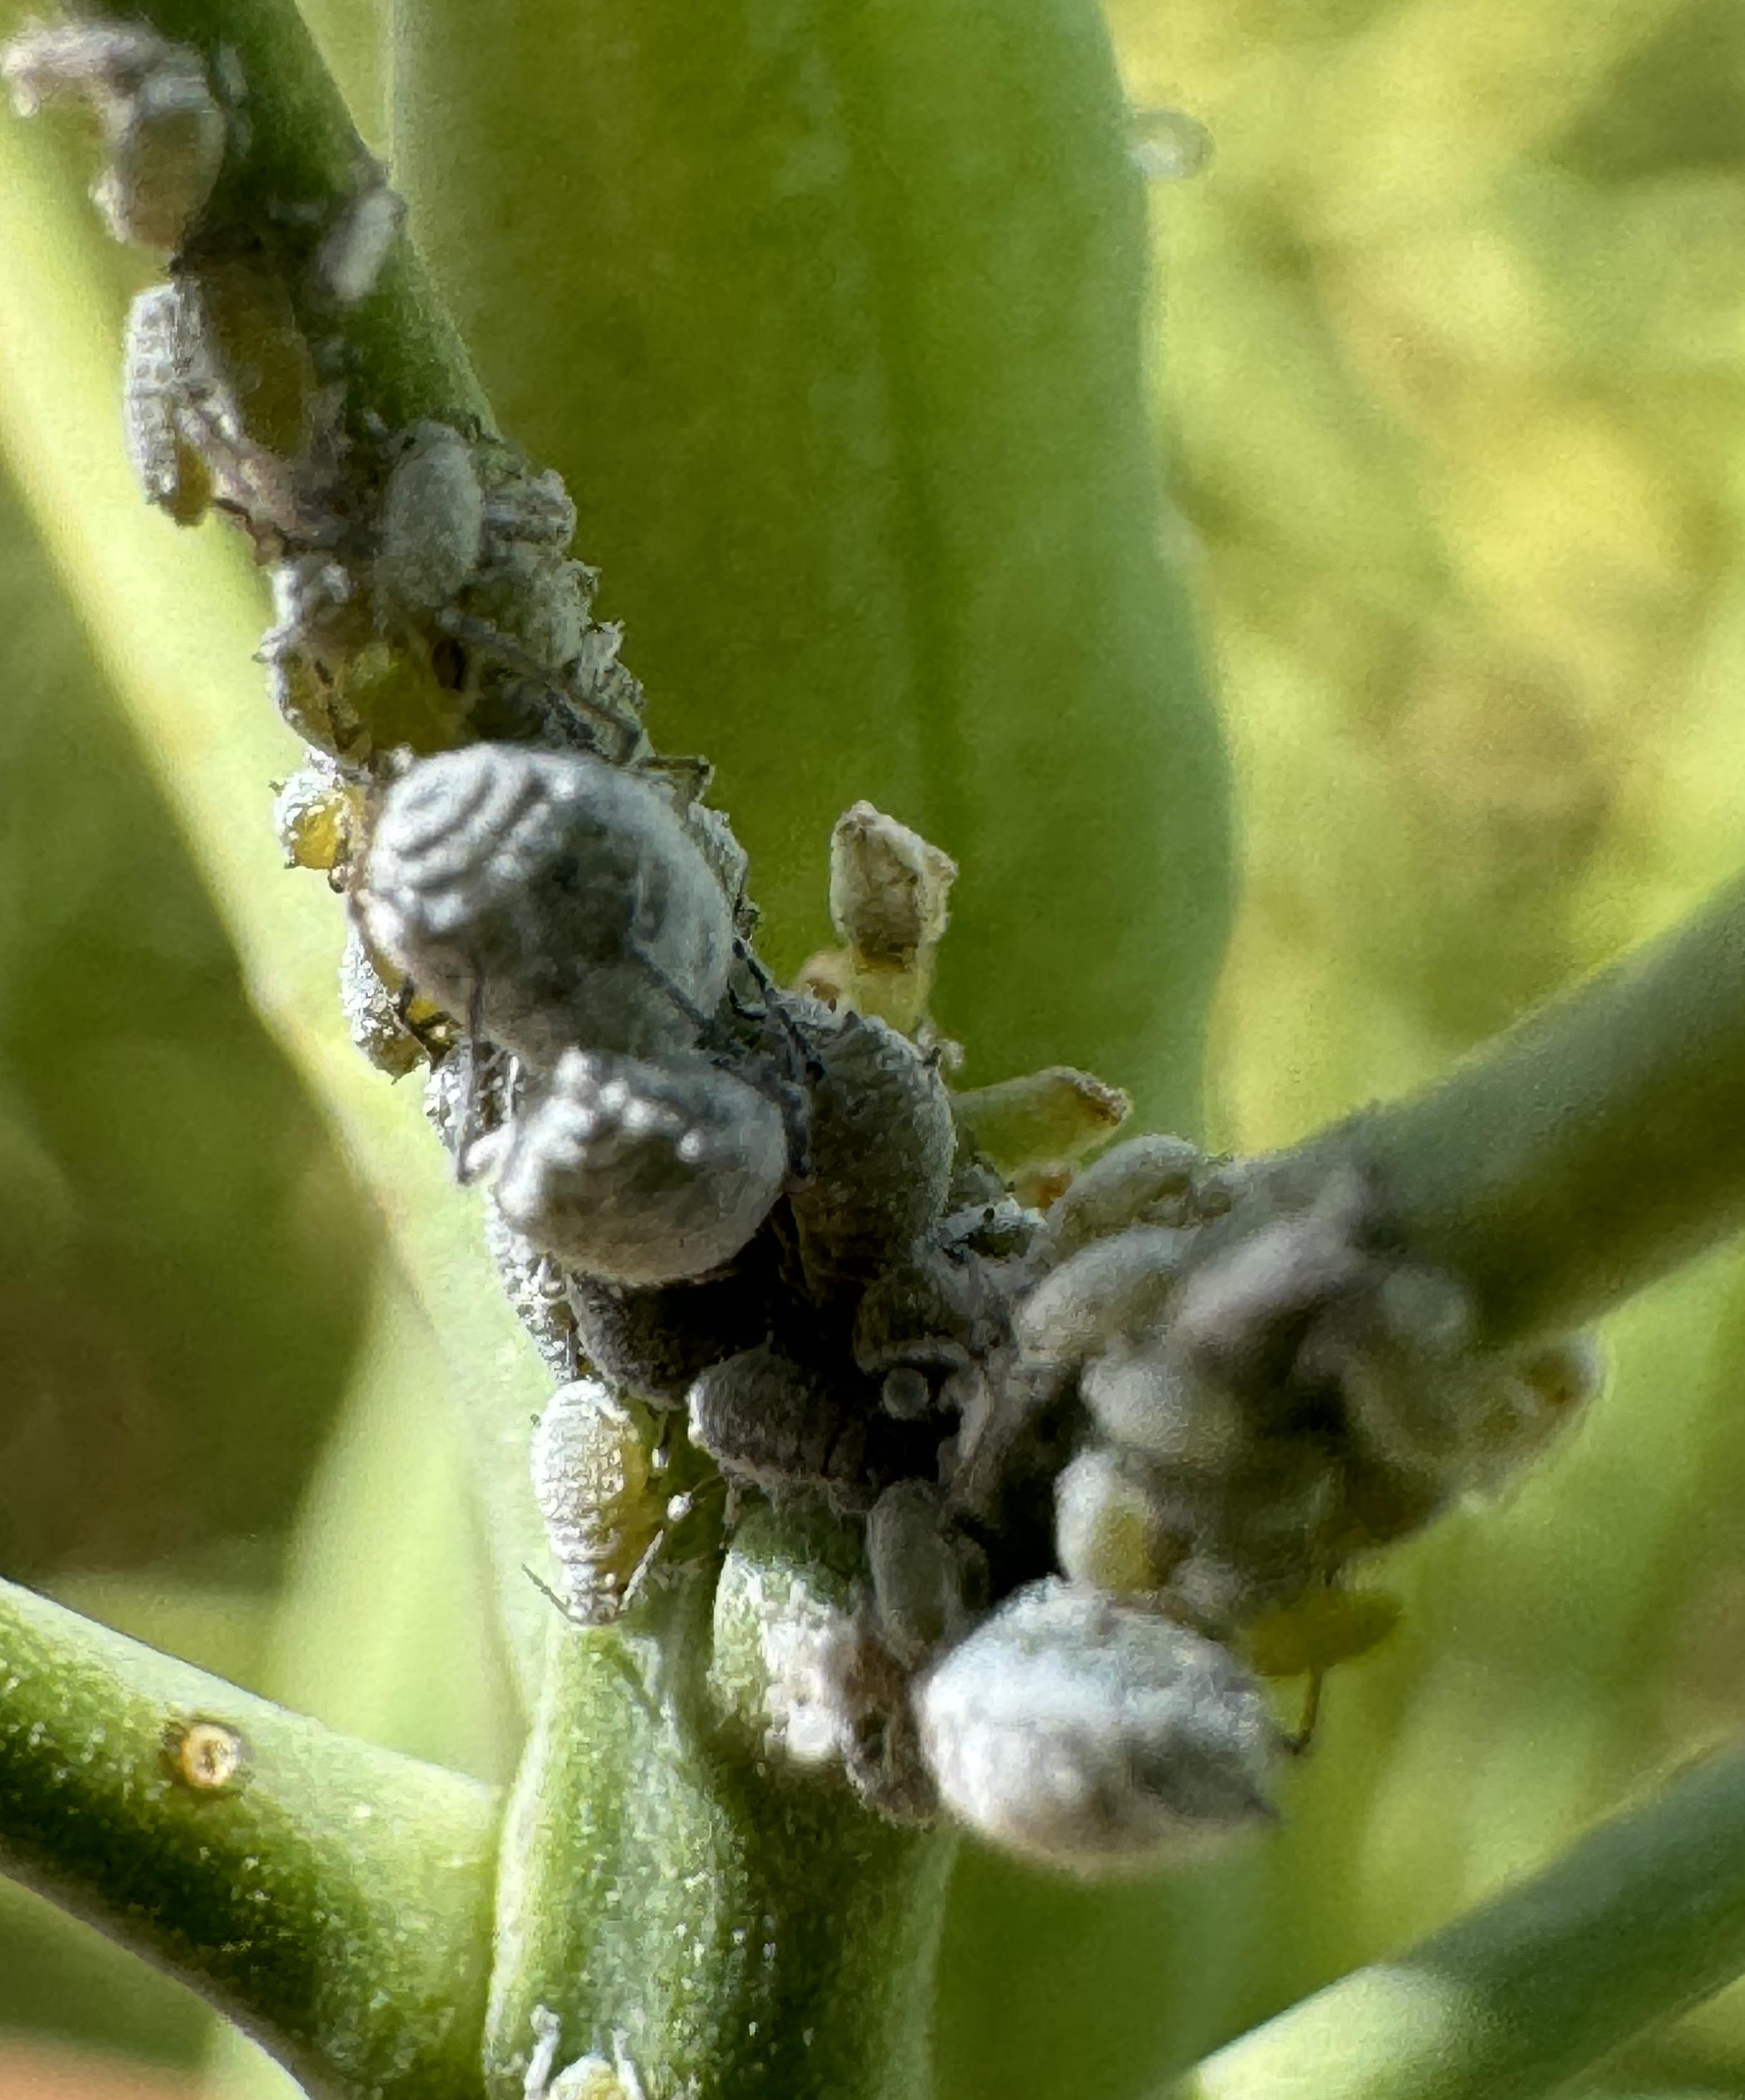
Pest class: cabbage_aphid